Martial arts of Zhou Tong

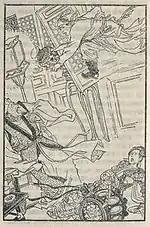
Young Zhou wielding a broadsword.

"Meeting Zhou Tong by Chance" reads, “The steel blades of [Zhou Tong's] double swords shone as bright as snow in his hands. Now he was giving a performance of his swordplay [in front of several royal-looking people]. How did he play? How he did play? Ha! How could this be called swordplay! He looked like a snowball, as if he were totally wrapped in snow! He performed his swordplay extremely well!” The tale continues on to emphasize his skill was so good that even if a person threw a bowlful of writing ink at him during his swordplay, not a single drop of it would land on his white clothing.